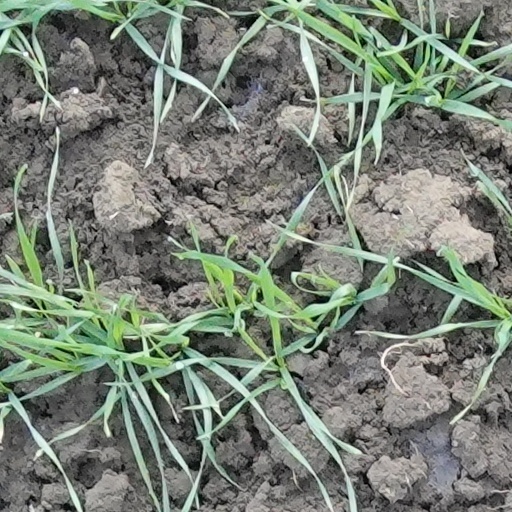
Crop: wheat